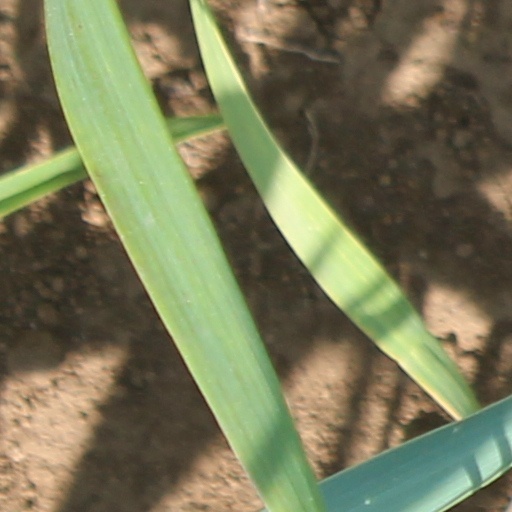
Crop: wheat